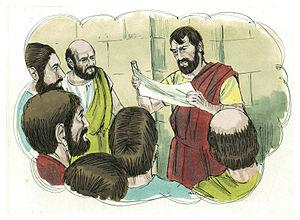
Illustration biblique du livre de la Jean 1 chapitre 4 עברית: 4 האיור המקראי של change me! פרק हिन्दी: {{{hi}}} अध्याय change me! की पुस्तक की बाइबिल चित्रण Bahasa Indonesia: Ilustrasi Alkitab dari Surat 1 Yohanes pasal 4 Italiano: Illustrazione biblica del libro della change me! Capitolo 4 日本語: change me!4章の本の聖書の実例 Jawa: Ilustrasi Alkitab saking Layang I Yohanes pasal 4 한국어: change me! 4 장 장부의 성경 그림 Bahasa Melayu: Ilustrasi Alkitab dari Surat 1 Yohanes pasal 4